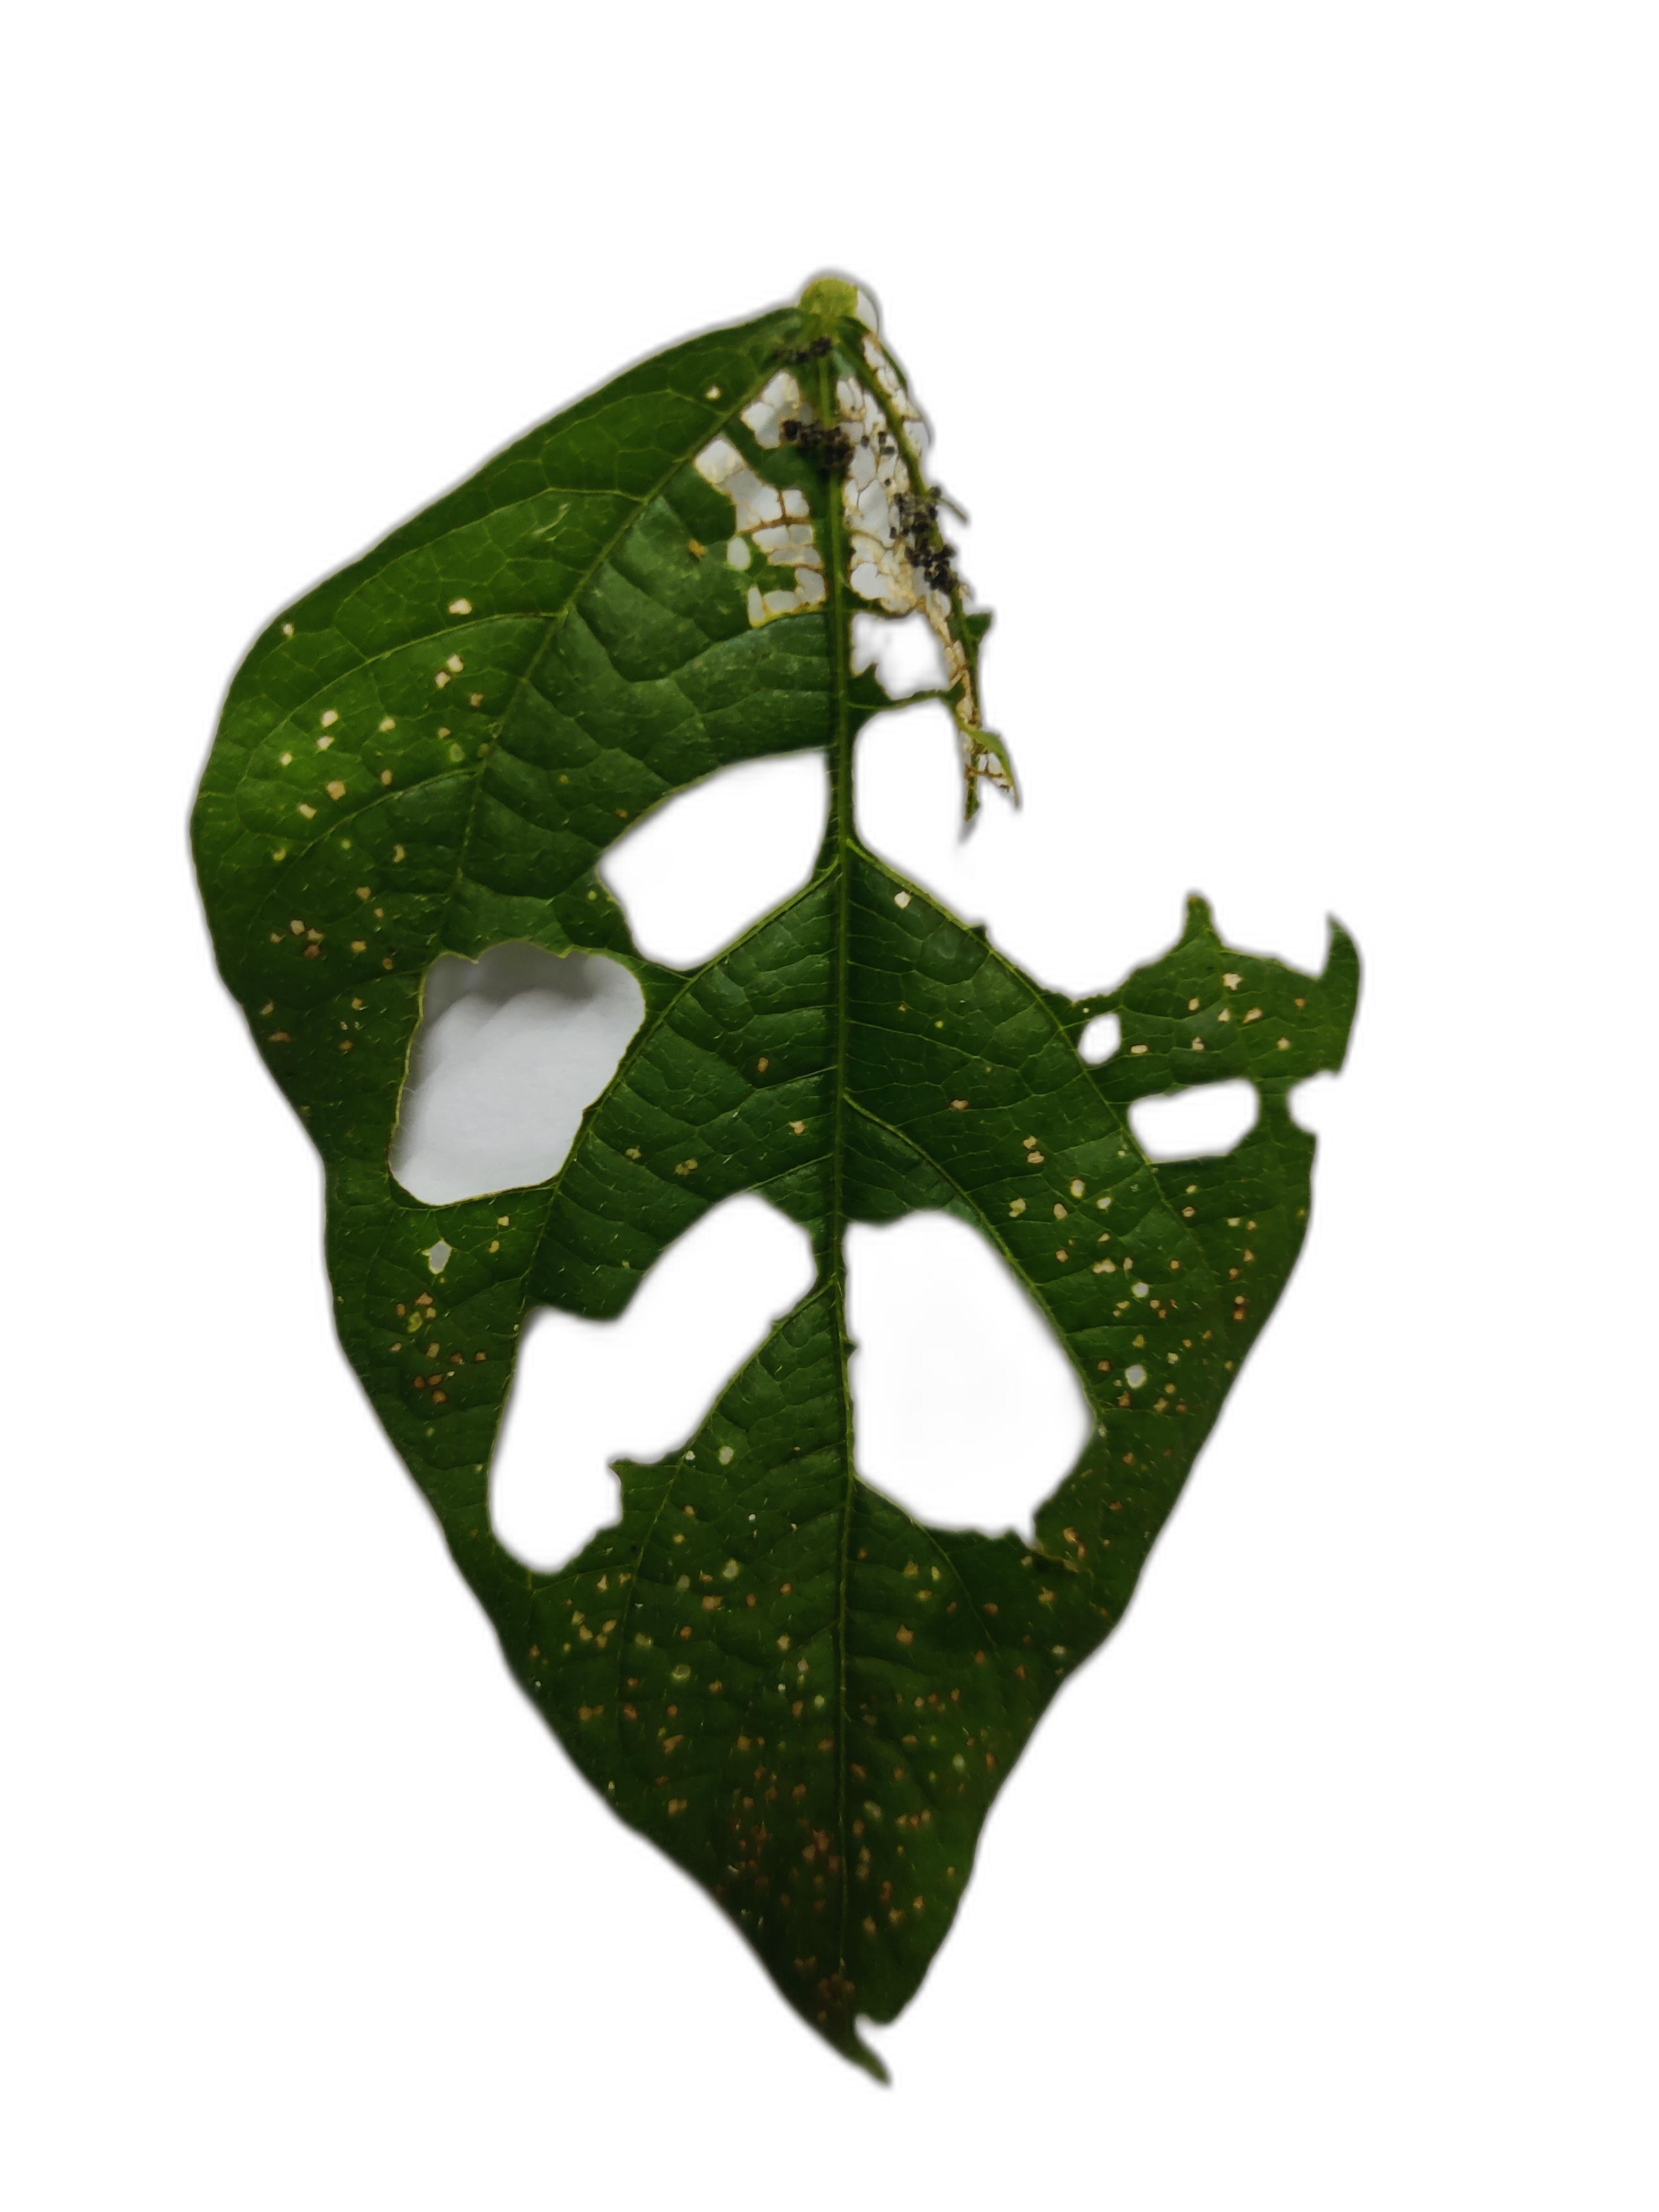
Label: Cercospora leaf spot